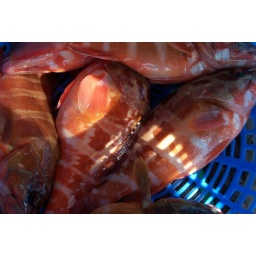
fish in basket